Babajide Ogunbiyi

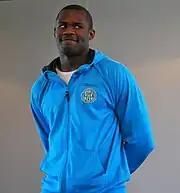
Ogunbiyi while with Viborg FF

Ogunbiyi was drafted by the New York Red Bulls in the 2009 MLS SuperDraft. When he was drafted, New York officials cited his size - six foot, four inches and 212 pounds - as a potential asset. After refusing a developmental contract he and the club were unable to agree a deal. He chose to continue his senior year at college.